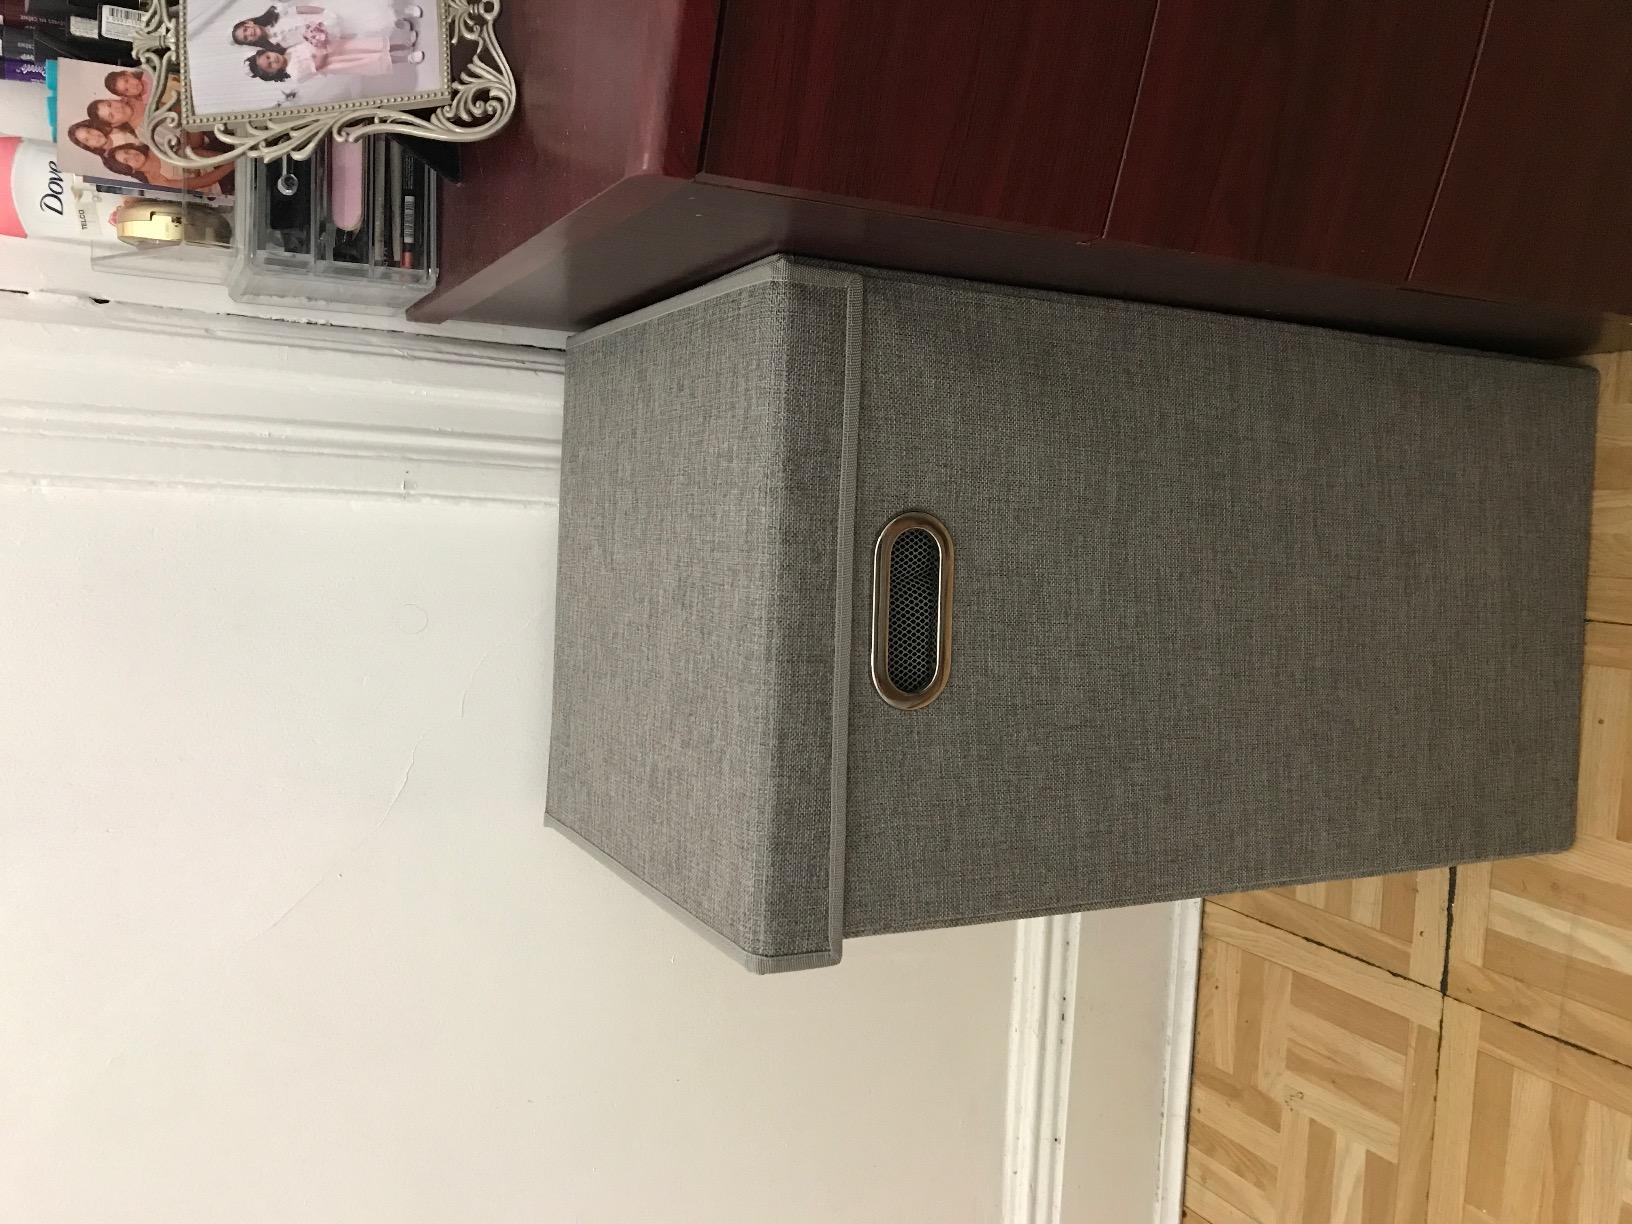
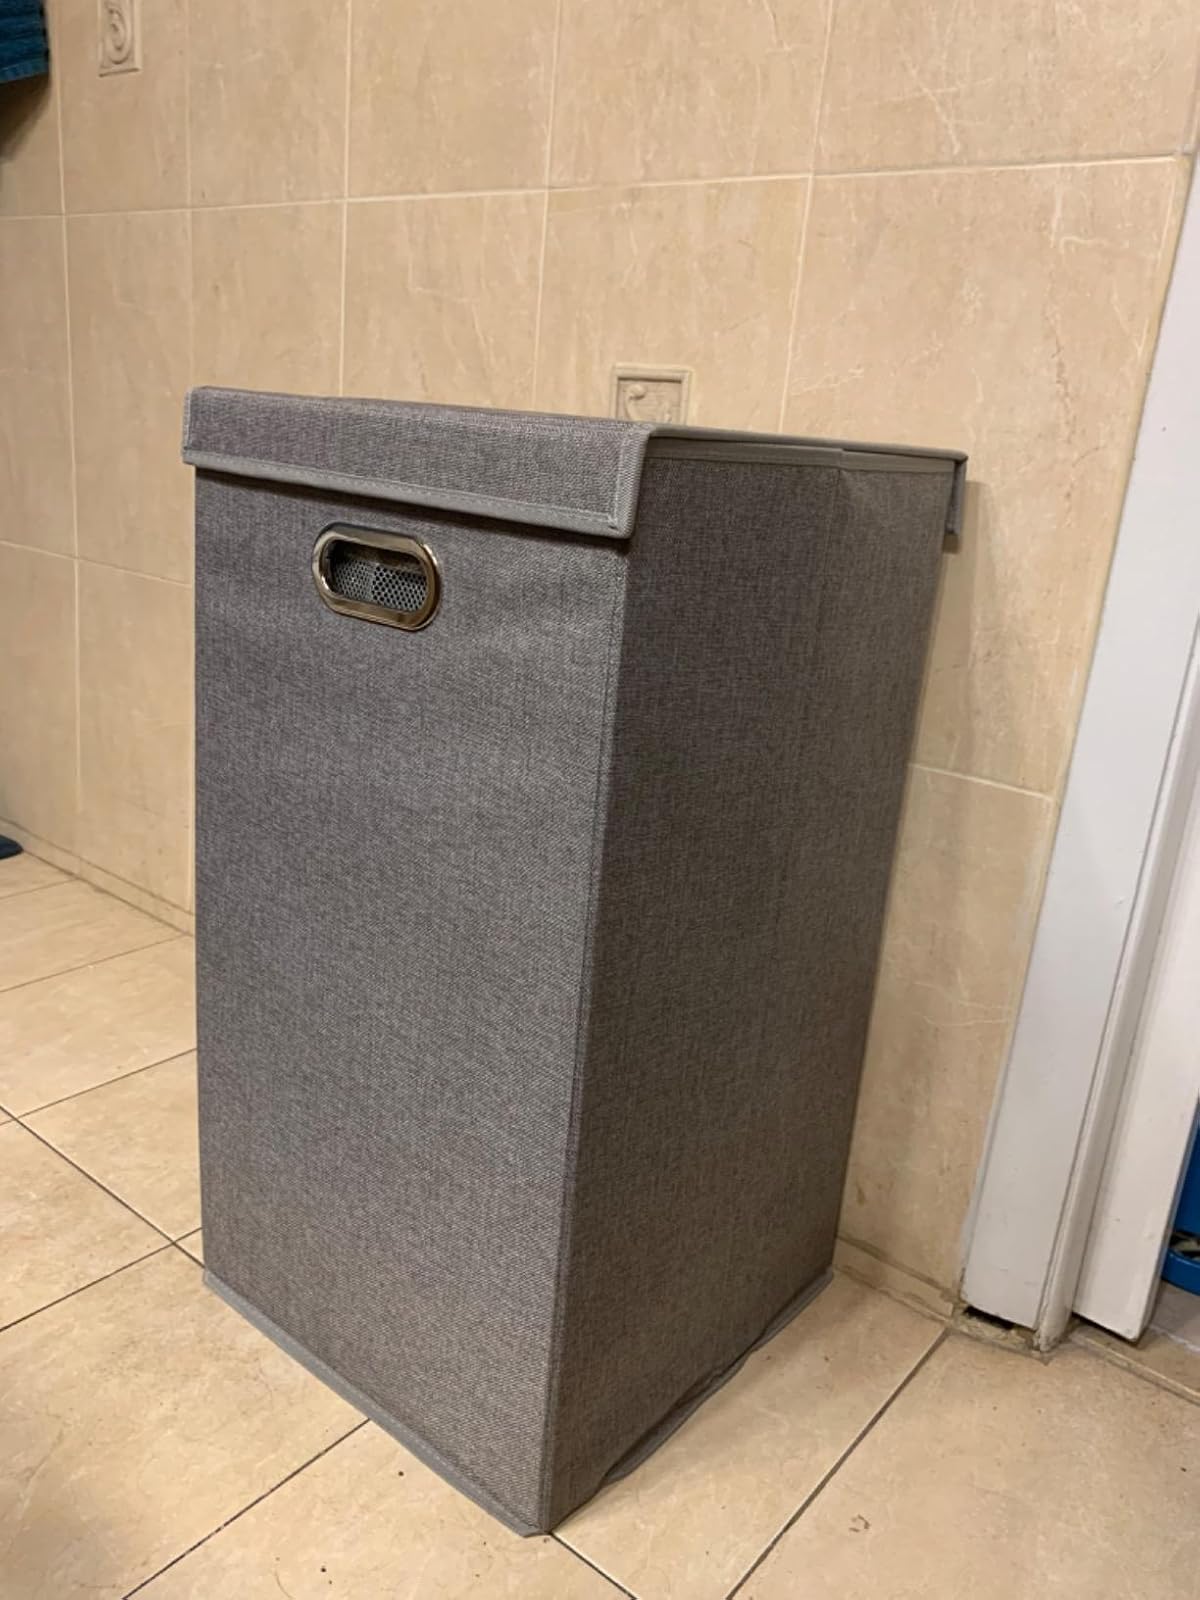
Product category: items_hamper
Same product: yes